Sikhism

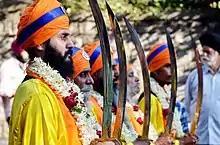
Nagar Kirtan in Bangalore

Sikh sects are sub-traditions within Sikhism that believe in an alternate lineage of gurus, or have a different interpretation of the Sikh scriptures, or believe in following a living guru, or hold other concepts that differ from the orthodox Khalsa Sikhs. The major historic sects of Sikhism have included Udasi, Nirmala, Nanakpanthi, Khalsa, Sahajdhari, Namdhari Kuka, Nirankari, and Sarvaria.